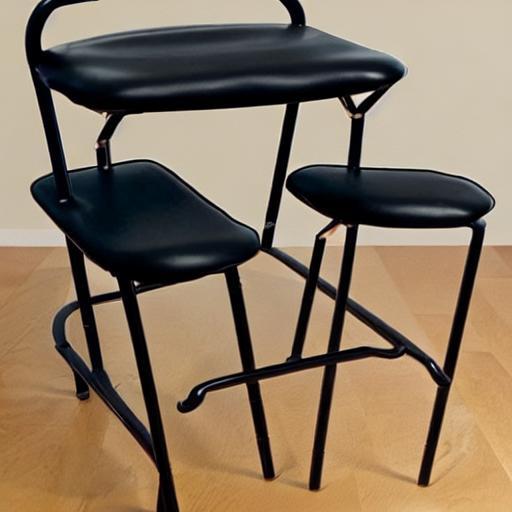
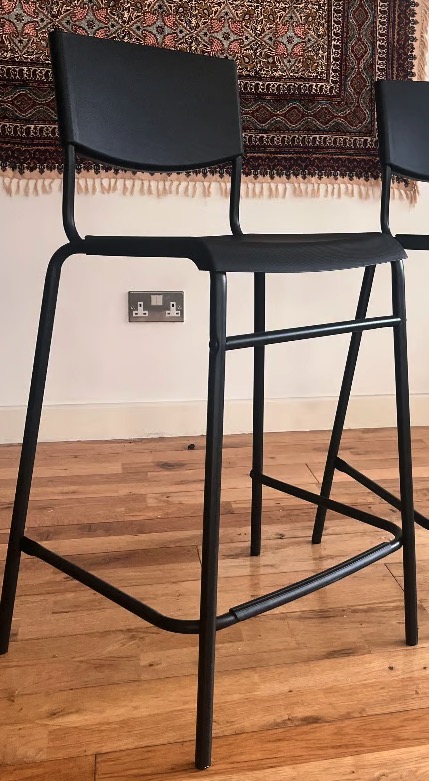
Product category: stool
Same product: no